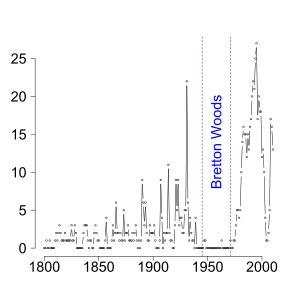
Le système financier international décrit l'ensemble des opérations financières sur le plan international. Le développement des échanges commerciaux a nécessité la mise en place de structure financière permettant leur règlement mais sous l'impulsion des euromarchés et des mutations financières des années 1980, ce système s'est fortement intégré.